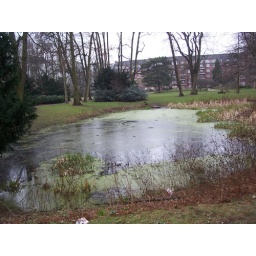
the small lake near mias house - it was completely frozen over